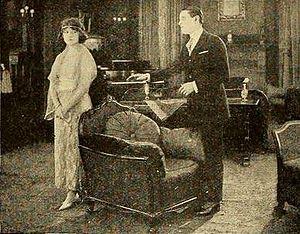
Anna Lehr, née le 17 novembre 1890 à New York aux États-Unis, est une actrice américaine, du cinéma muet et de théâtre, notamment de vaudeville. Elle tourne dans un film du cinéma sonore, Les Conquérants d'un nouveau monde, en 1947, rôle pour lequel elle n'est pas créditée.